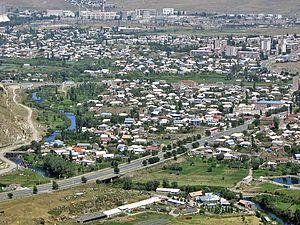
Hrazdan est une ville d'Arménie située dans le marz de Kotayk, dont elle est la capitale. La population est de 52 855 habitants en 2008. Ce centre industriel est situé à 50 km d'Erevan, sur la rive gauche de la Hrazdan.